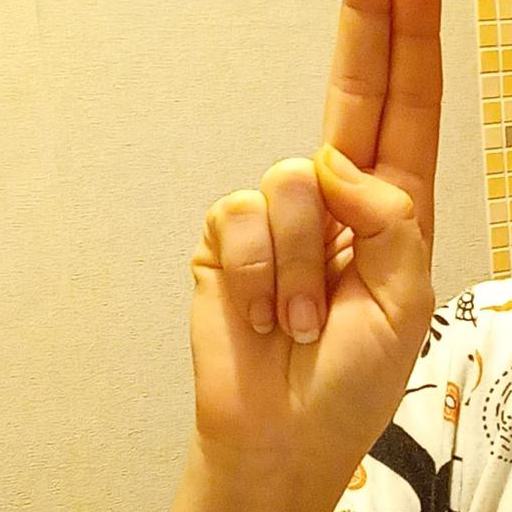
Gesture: two_up